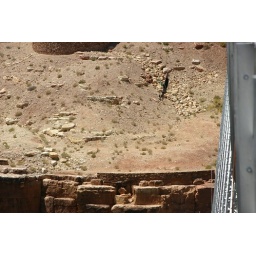
We watched these guys jumping off of the bridge 550 feet above the Colorado River. This is best see large